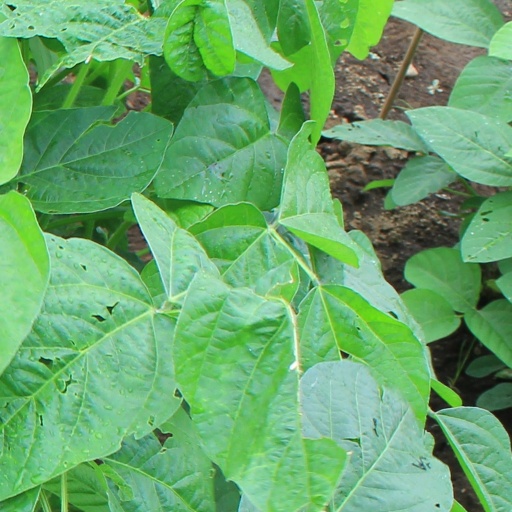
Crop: soybean